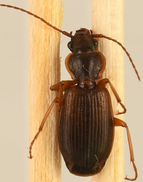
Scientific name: Cymindis cribricollis
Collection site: Bartlett Experimental Forest NEON (BART), plot BART_068